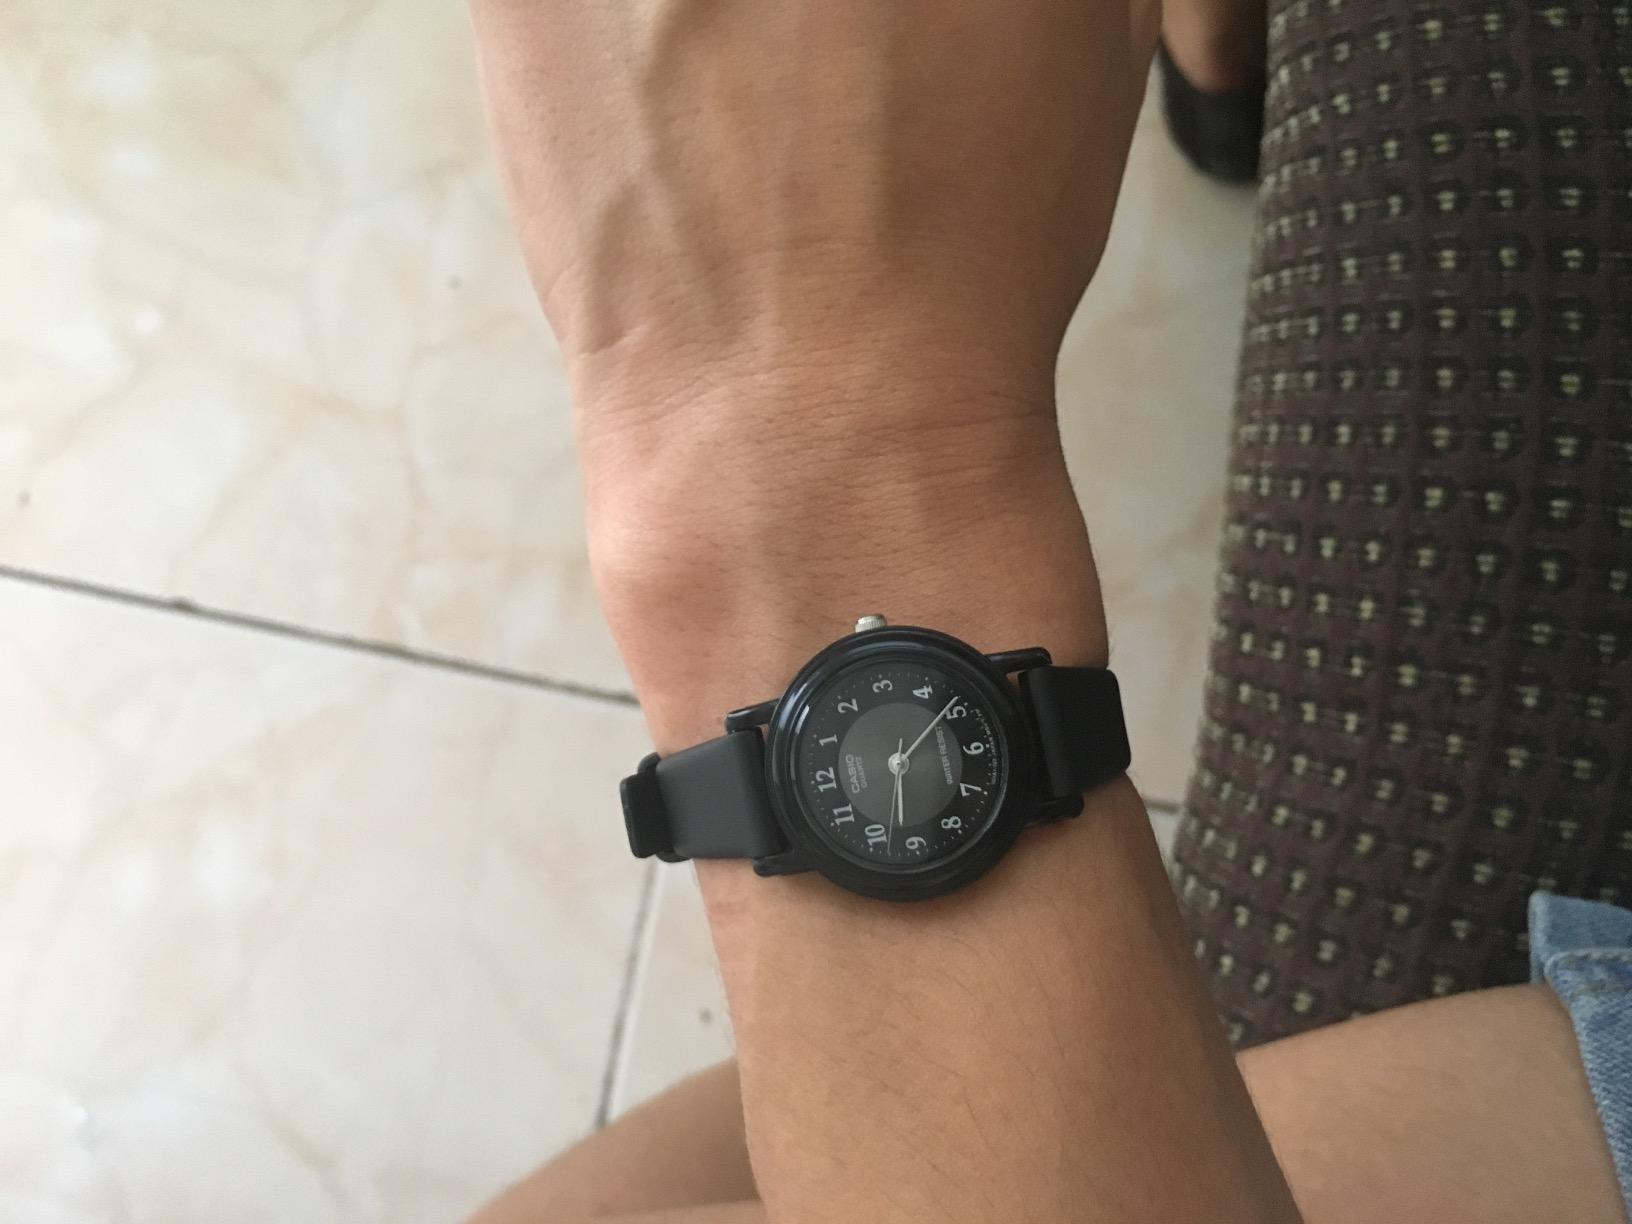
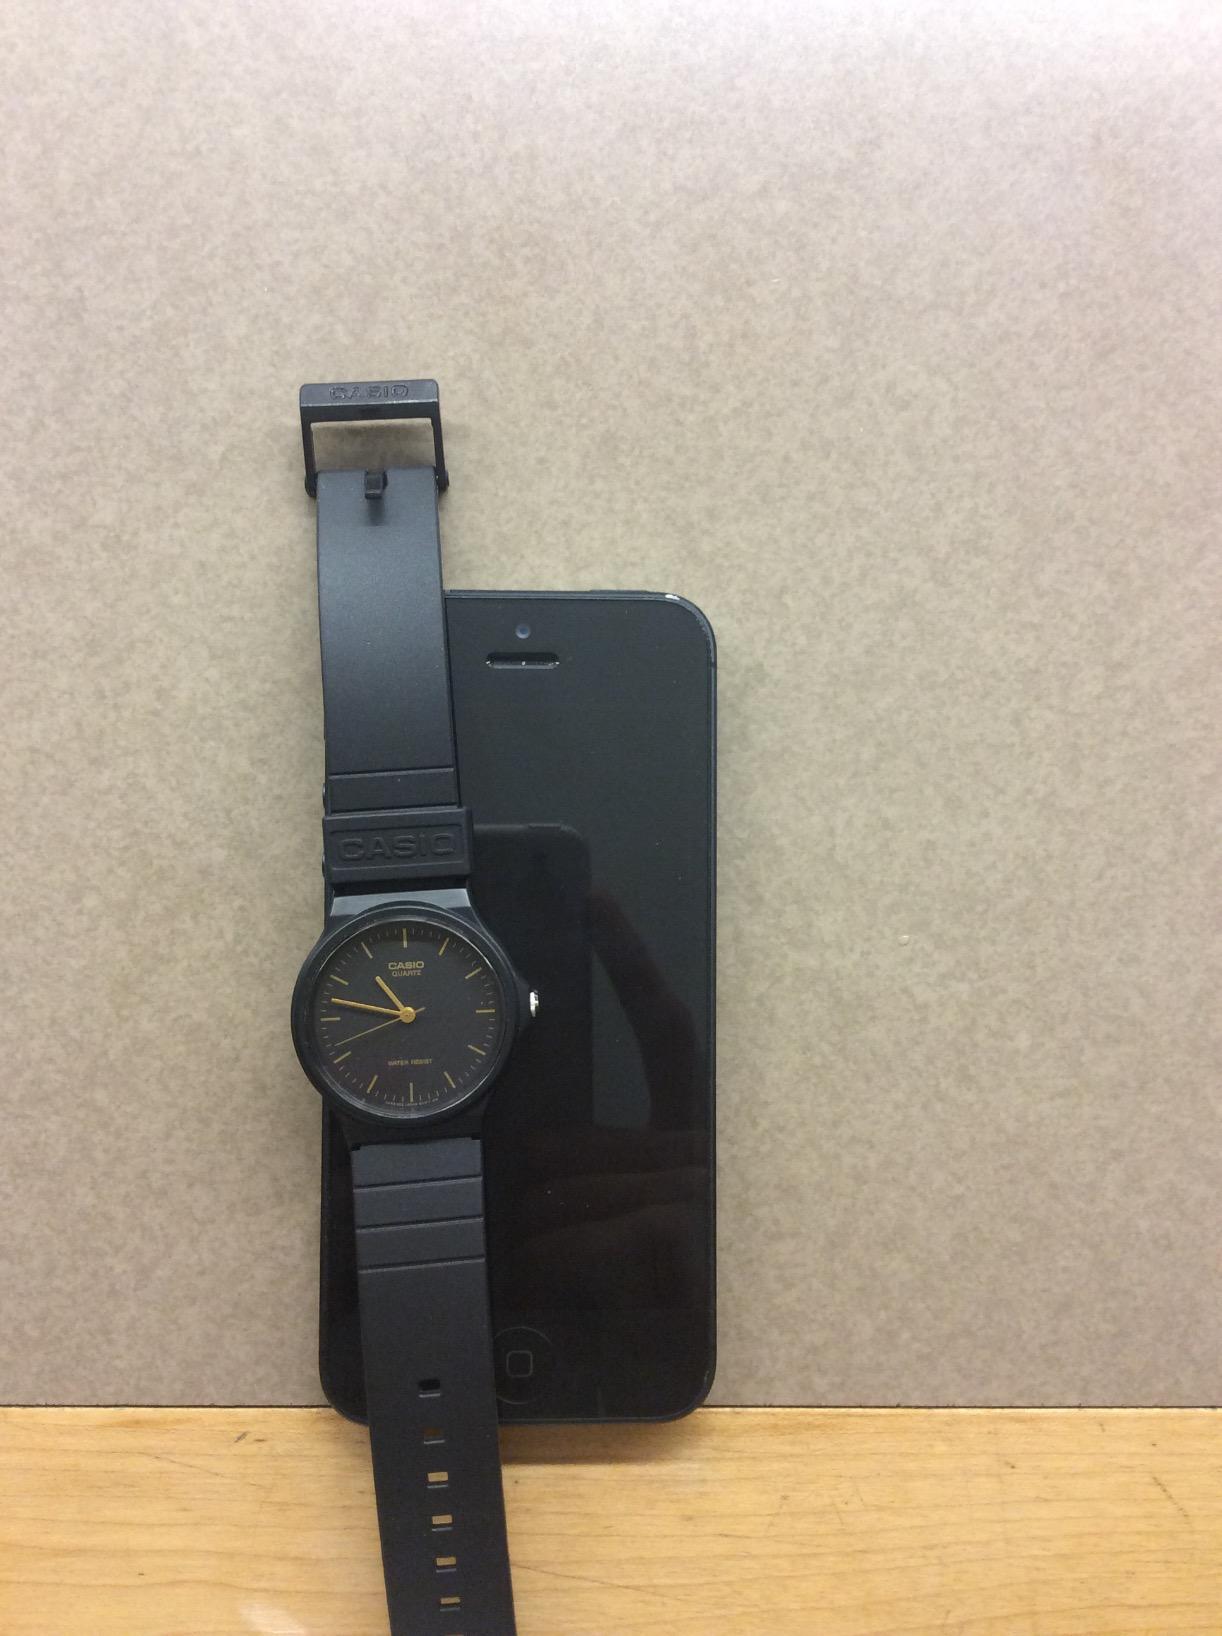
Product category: accessories_watch
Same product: no